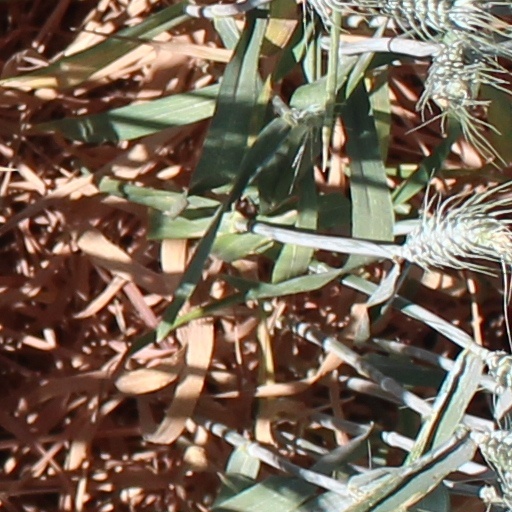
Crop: wheat